Envelope (waves)

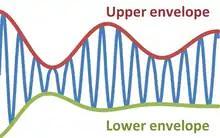
Envelope for a modulated sine wave.

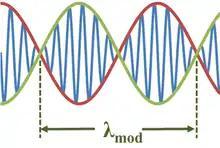
A modulated wave resulting from adding two sine waves of identical amplitude and nearly identical wavelength and frequency.

A common situation resulting in an envelope function in both space "x" and time "t" is the superposition of two waves of almost the same wavelength and frequency: